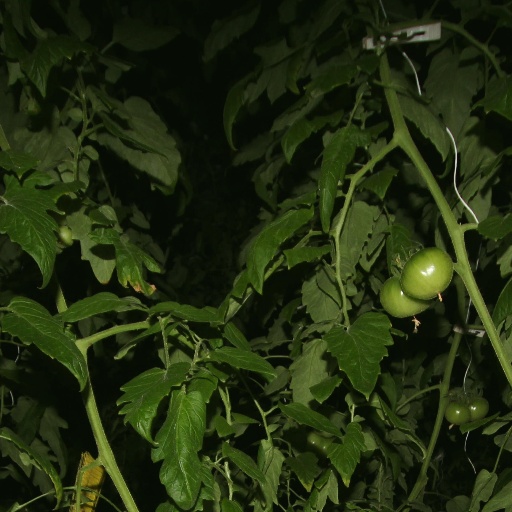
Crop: tomato